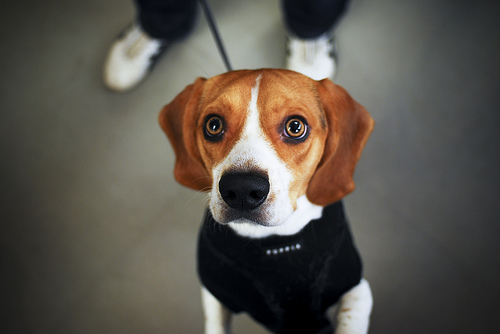
Breed: beagle